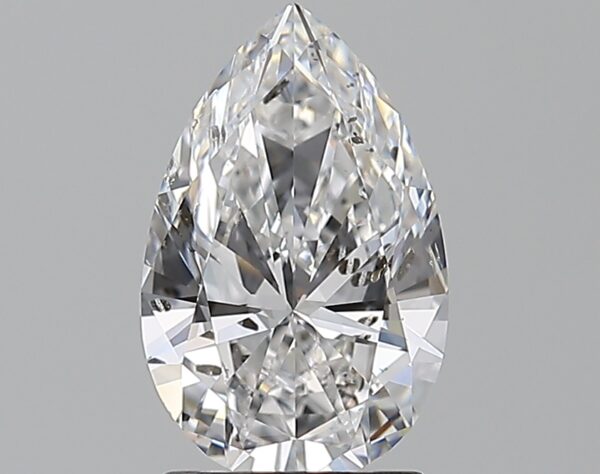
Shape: pear
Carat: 1.5
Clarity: SI2
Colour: D
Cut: EX
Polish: EX
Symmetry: EX
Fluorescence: N
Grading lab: GIA
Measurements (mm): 10.17 x 6.5 x 3.75